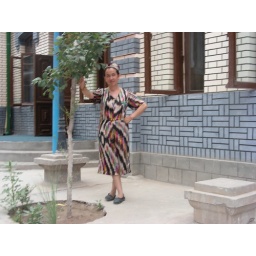
Kashgar; girl in traditional Uighur dress